Bắc Ninh province

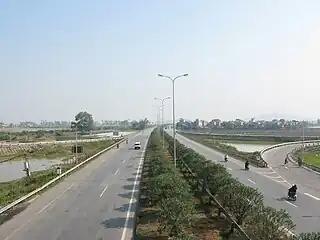
1A Highway.

Bắc Ninh is situated about 30 kilometres from Hanoi and Nội Bài International Airport, and some 100 km from Haiphong, Hạ Long, Cái Lân Port and Lạng Sơn border gate.